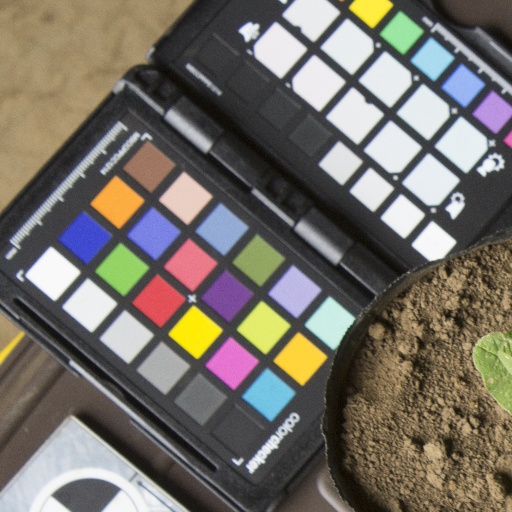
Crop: soybean